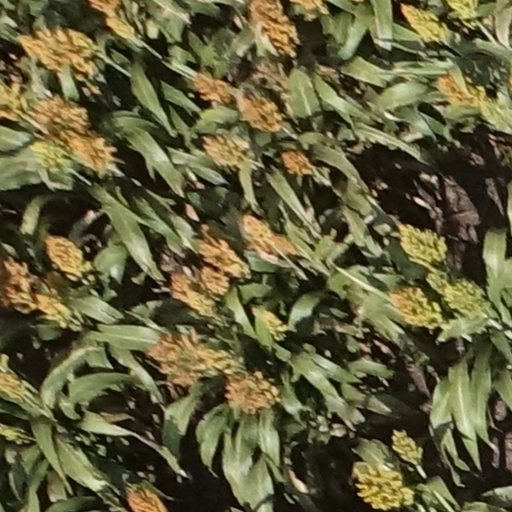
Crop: sorghum